Describe the emotion expressed in this image:  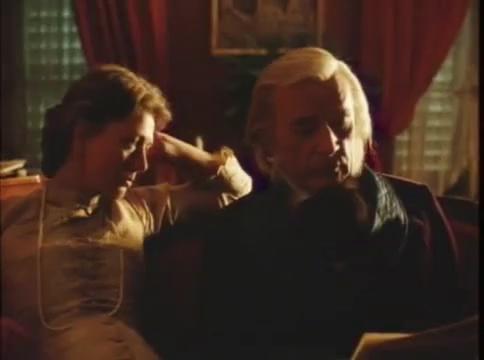
This person displays Fear, valence and arousal with high intensity.